Johannes Tschandek

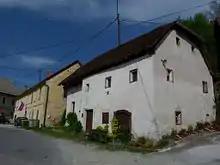
Tschandek's birthplace in Višnja Gora

The most important religious figure of this era in Slovenian territory was the bishop of Ljubljana, Thomas Chrön. As bishop, he participated in destroying Protestant publications, razing their churches, and expelling Protestants, as well as having their corpses exhumed. Chrön was unable to realize his plan to publish a catechism, a prayer book, and a hymnal, and to establish a press, but he did succeed in having 3,000 copies of the book "Evangelia inu lystuvi" (Gospels and Epistles) published at his expense in Graz in 1613. This was based on Jurij Dalmatin's Bible translation, but with expressions of foreign origin replaced with Slovene expressions. The work continued the Protestant linguistic heritage in Slovenian territory, and it was later reprinted eight times, always using the language of the Protestant text. In 1615, a Slovene translation of Peter Canisius's "Catechismus minor" was published in Augsburg (titled "Catechiſmus Petri Caniſij Soc. Iesv Th. Skusi malane Figure napréj poſtavlen" 'The Little Catechism of Peter Canisius SJ Presented with Illustrations'). Both of these publications were prepared by Tschandek. Tschandek was one of the first Slovenian Catholic writers to write books in Slovene for Slovene priests.